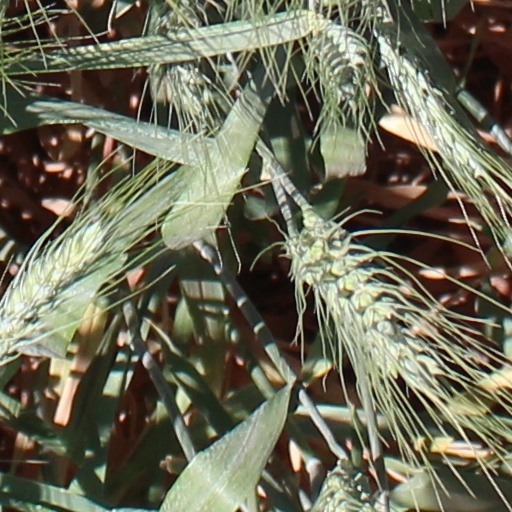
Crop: wheat